Hoysaleswara Temple

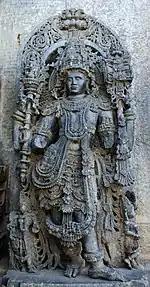
A better preserved dvarapala at mantapa entrance (hands broken).

The temple outer walls is intricately carved. Its lowest layers consist of bands with friezes that consist of (from bottom to top) elephants, lions, scrolls with nature and miniature dancers, horses, scrolls, scenes from Hindu texts, mythical beasts ("makara") and swans. According to Shadakshari Settar, the artwork shows details as "no two lions are alike in the entire span that covers more than a furlong (200 metres)", the artists "captured the Ramayana and the Mahabharata, and the main episodes of the Bhagavata". The temple's outer wall is a pictorial narration of Hindu epics, and its middle portion has large panels where "the entire pantheon of Hindu divinities are presented, it is a manual of Hindu iconography", states Settar. According to Foekema and other art historians, the quality and quantity of the epics-related "friezes are amazing", but the panel series do not complete the story in a stretch, rather after a stretch, another text is intermingled in for a while. The outer walls of the Hoysaleswara temple shrines feature 340 large reliefs.